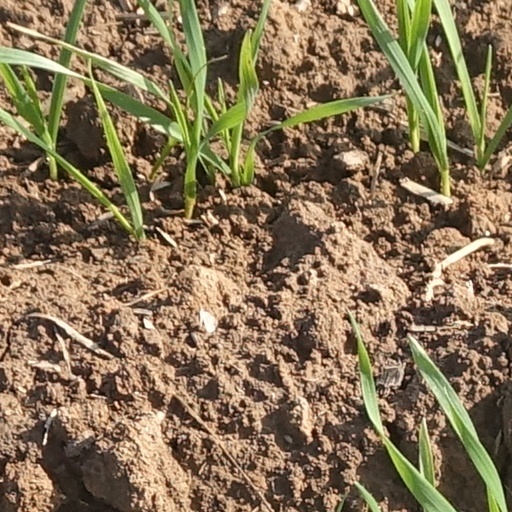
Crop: wheat